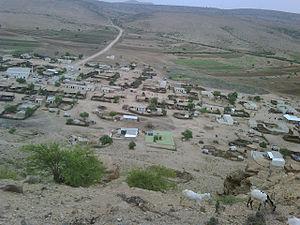
Quljeed est une ville située 30 km à l'ouest de Borama, capitale de la région Awdal. Quljeed est la ville natale du troisième président de la République autoproclamée de Somaliland, M. Dahir Riyale Kahin.